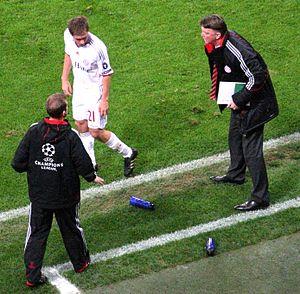
Philipp Lahm, né le 11 novembre 1983 à Munich, est un ancien footballeur international allemand évoluant au poste de défenseur latéral ou de milieu défensif central du début des années 2000 à la fin des années 2010.